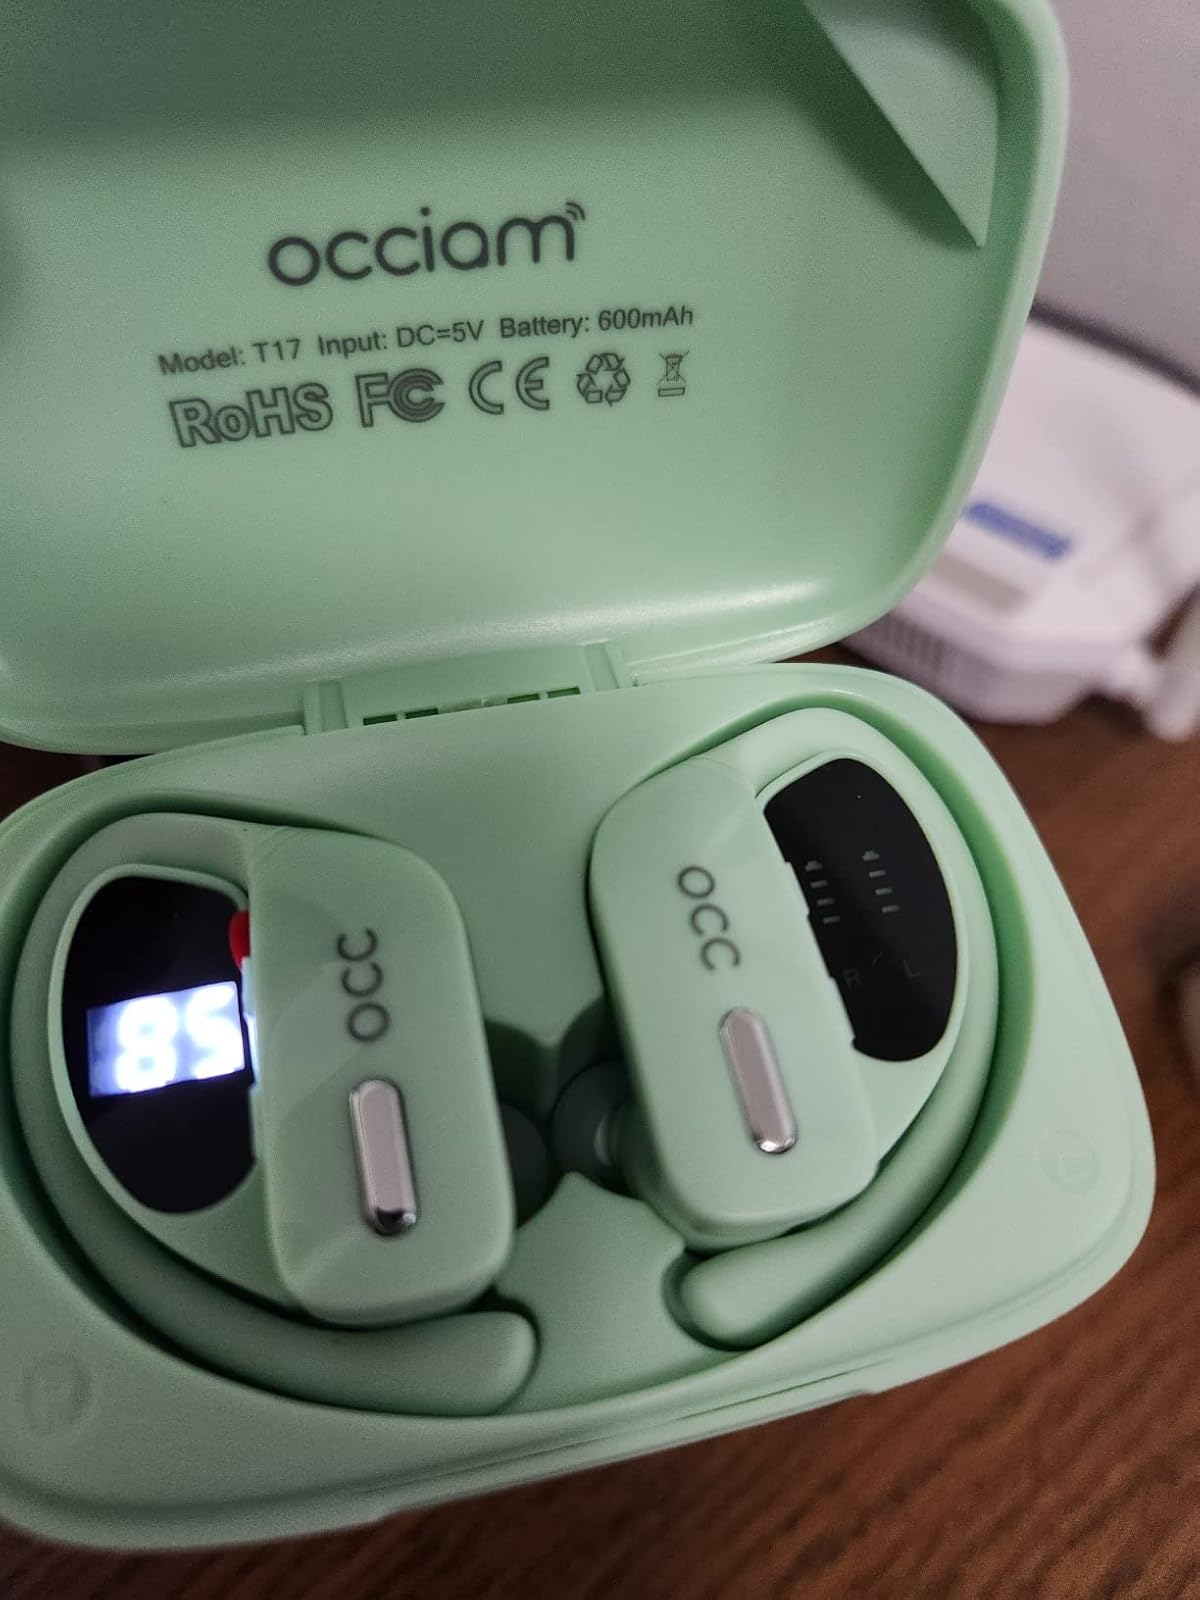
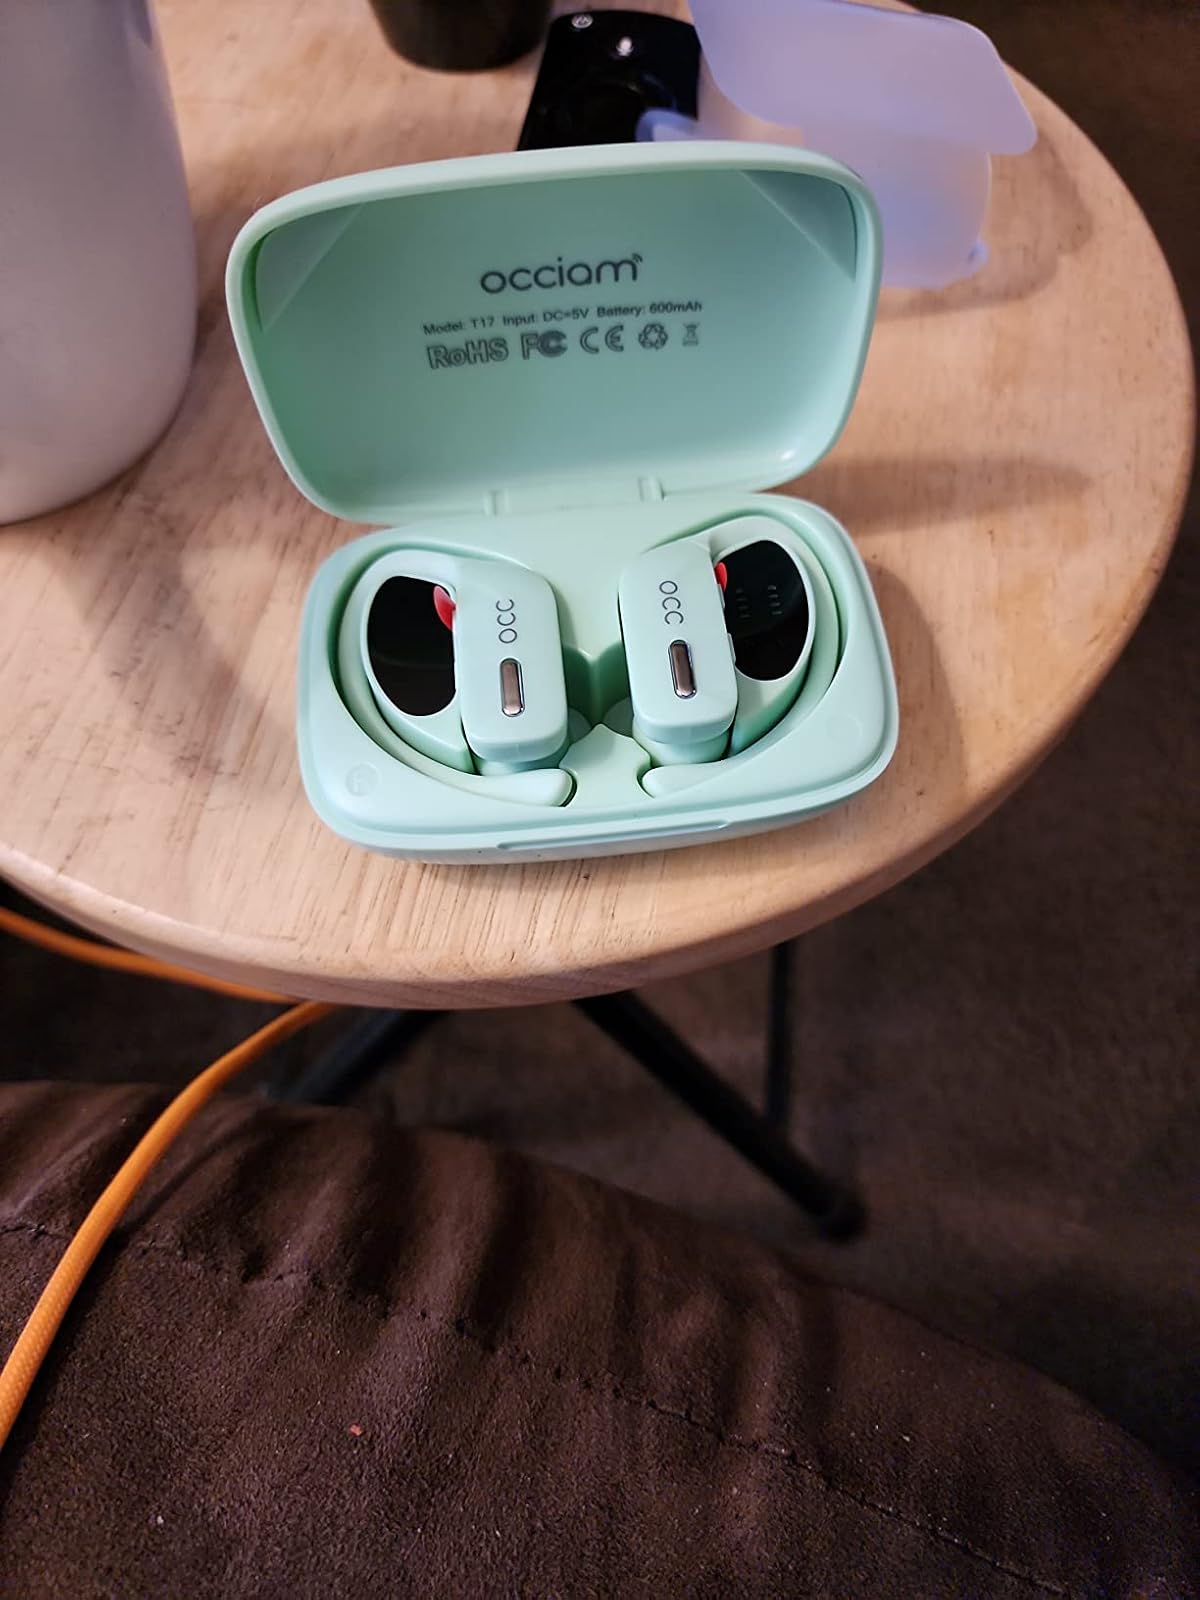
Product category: earbuds
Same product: yes